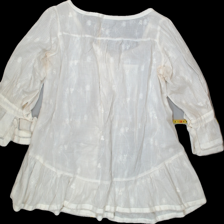
View: back
Type: Blouse
Category: Ladies
Brand: Lindex
Colors: White
Material: 93% Cont 7% Cont?
Pattern: Lace
Cut: Loose
Size: 40
Season: All
Trend: No trend
Stains: Yes
Price range: <50
Recommended usage: Export